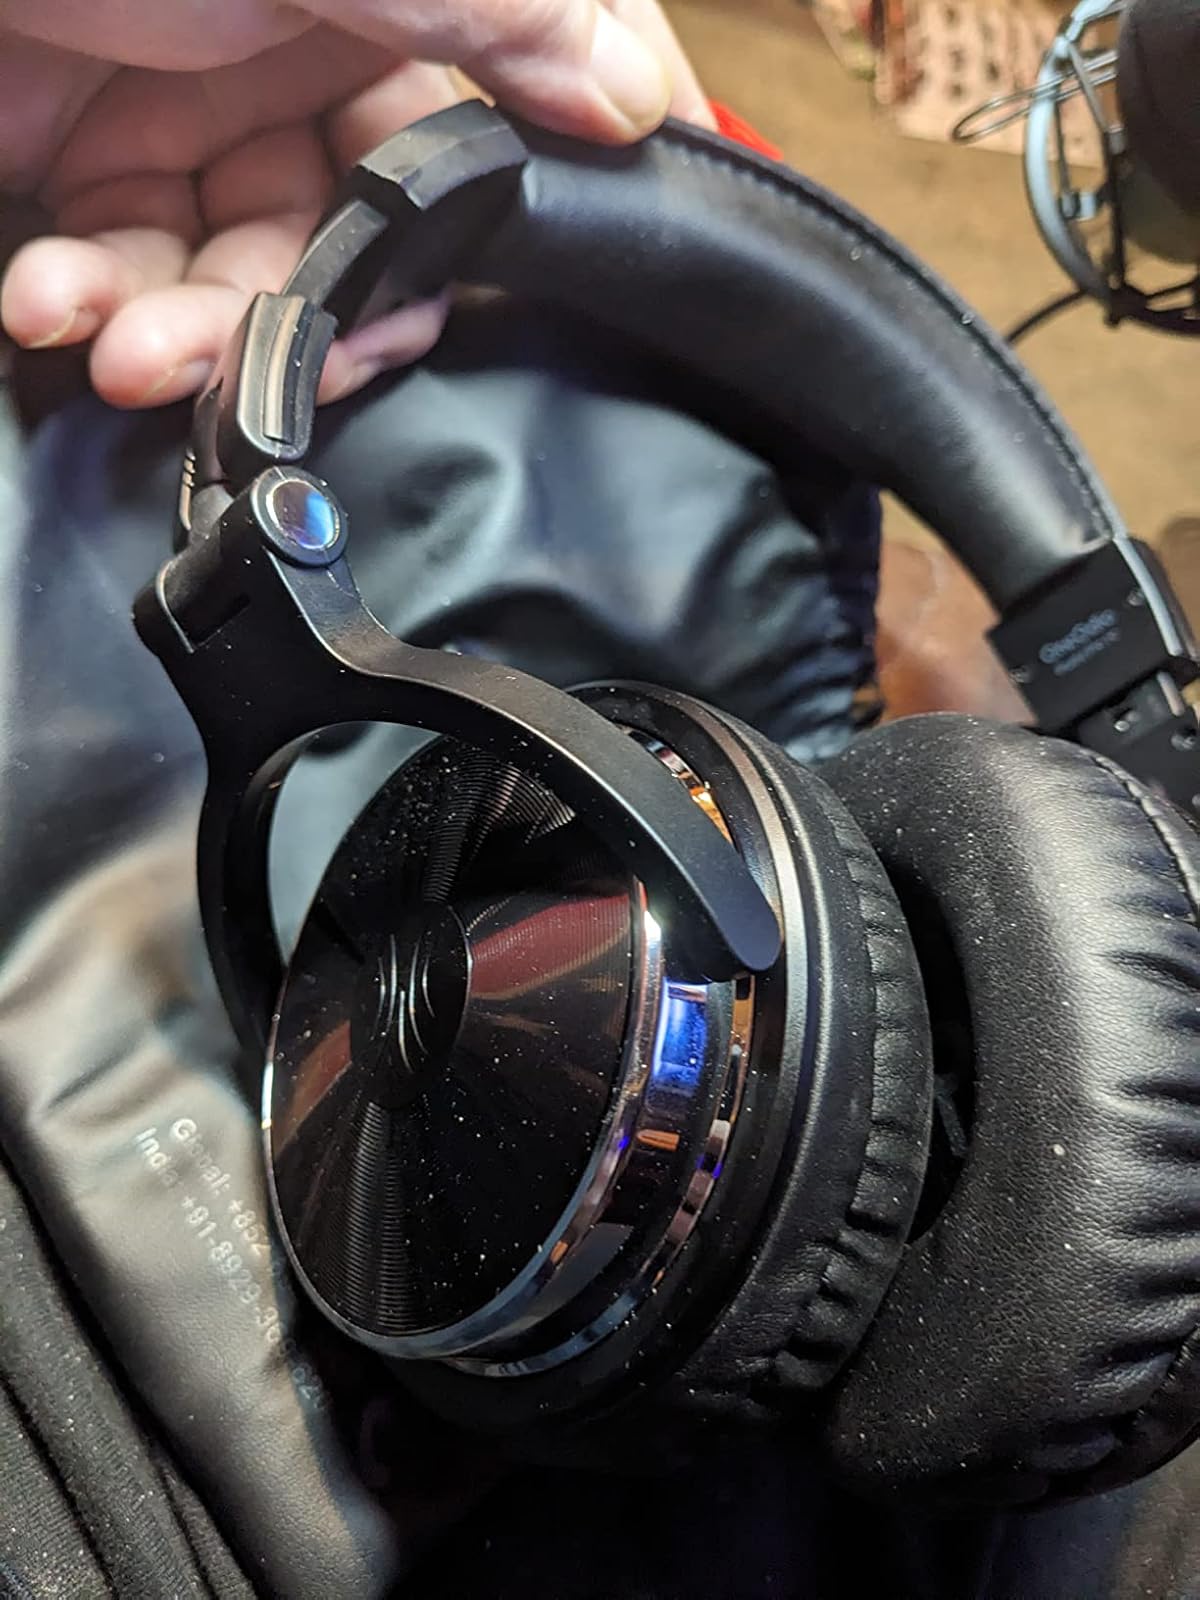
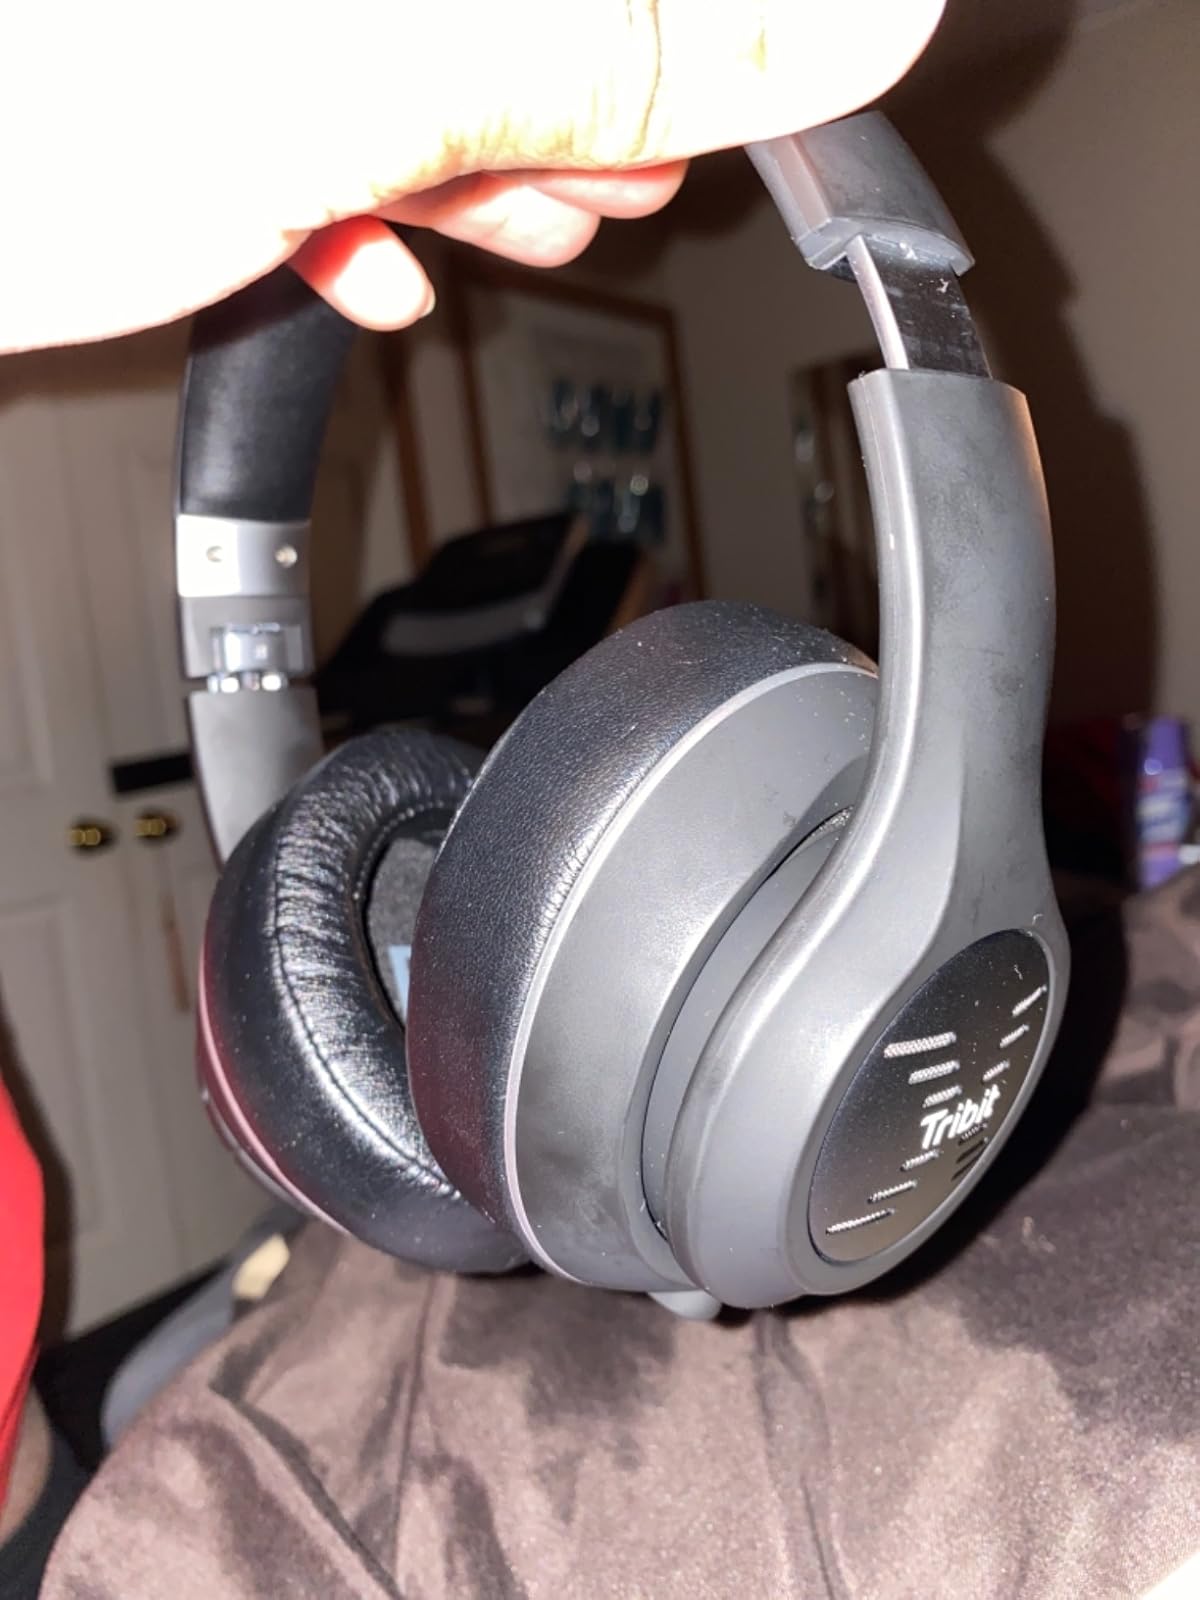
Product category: headphones
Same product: no